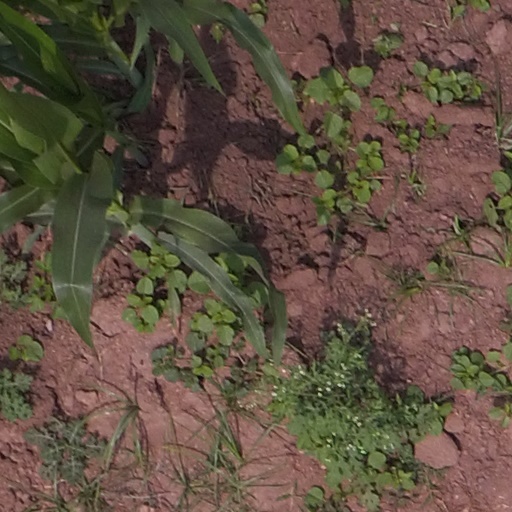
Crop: maize; corn